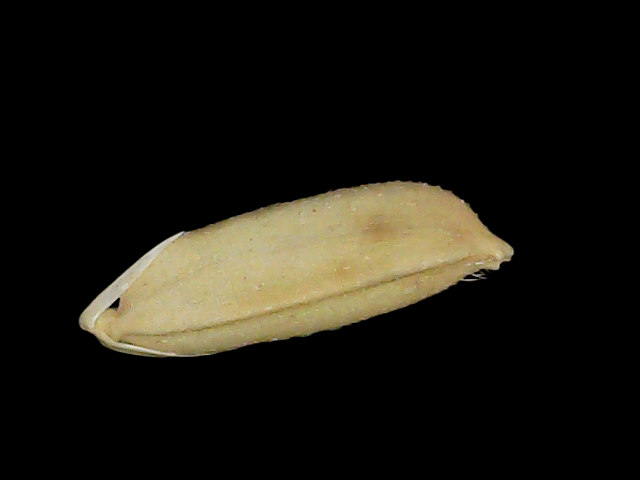
Rice variety: Br23